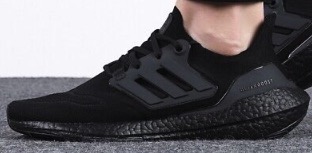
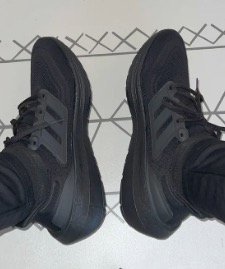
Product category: misc
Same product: yes